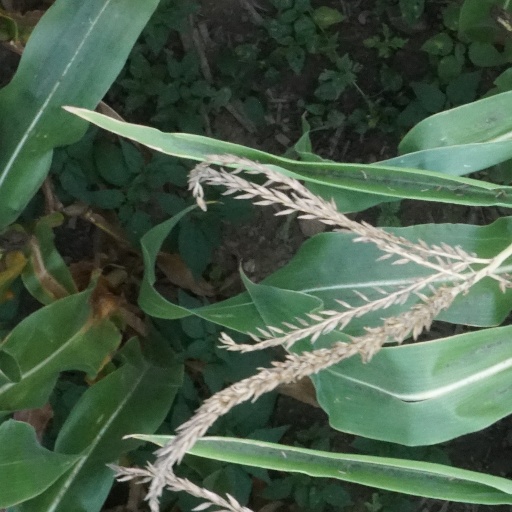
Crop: maize; corn